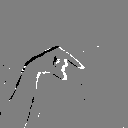
ASL letter: q